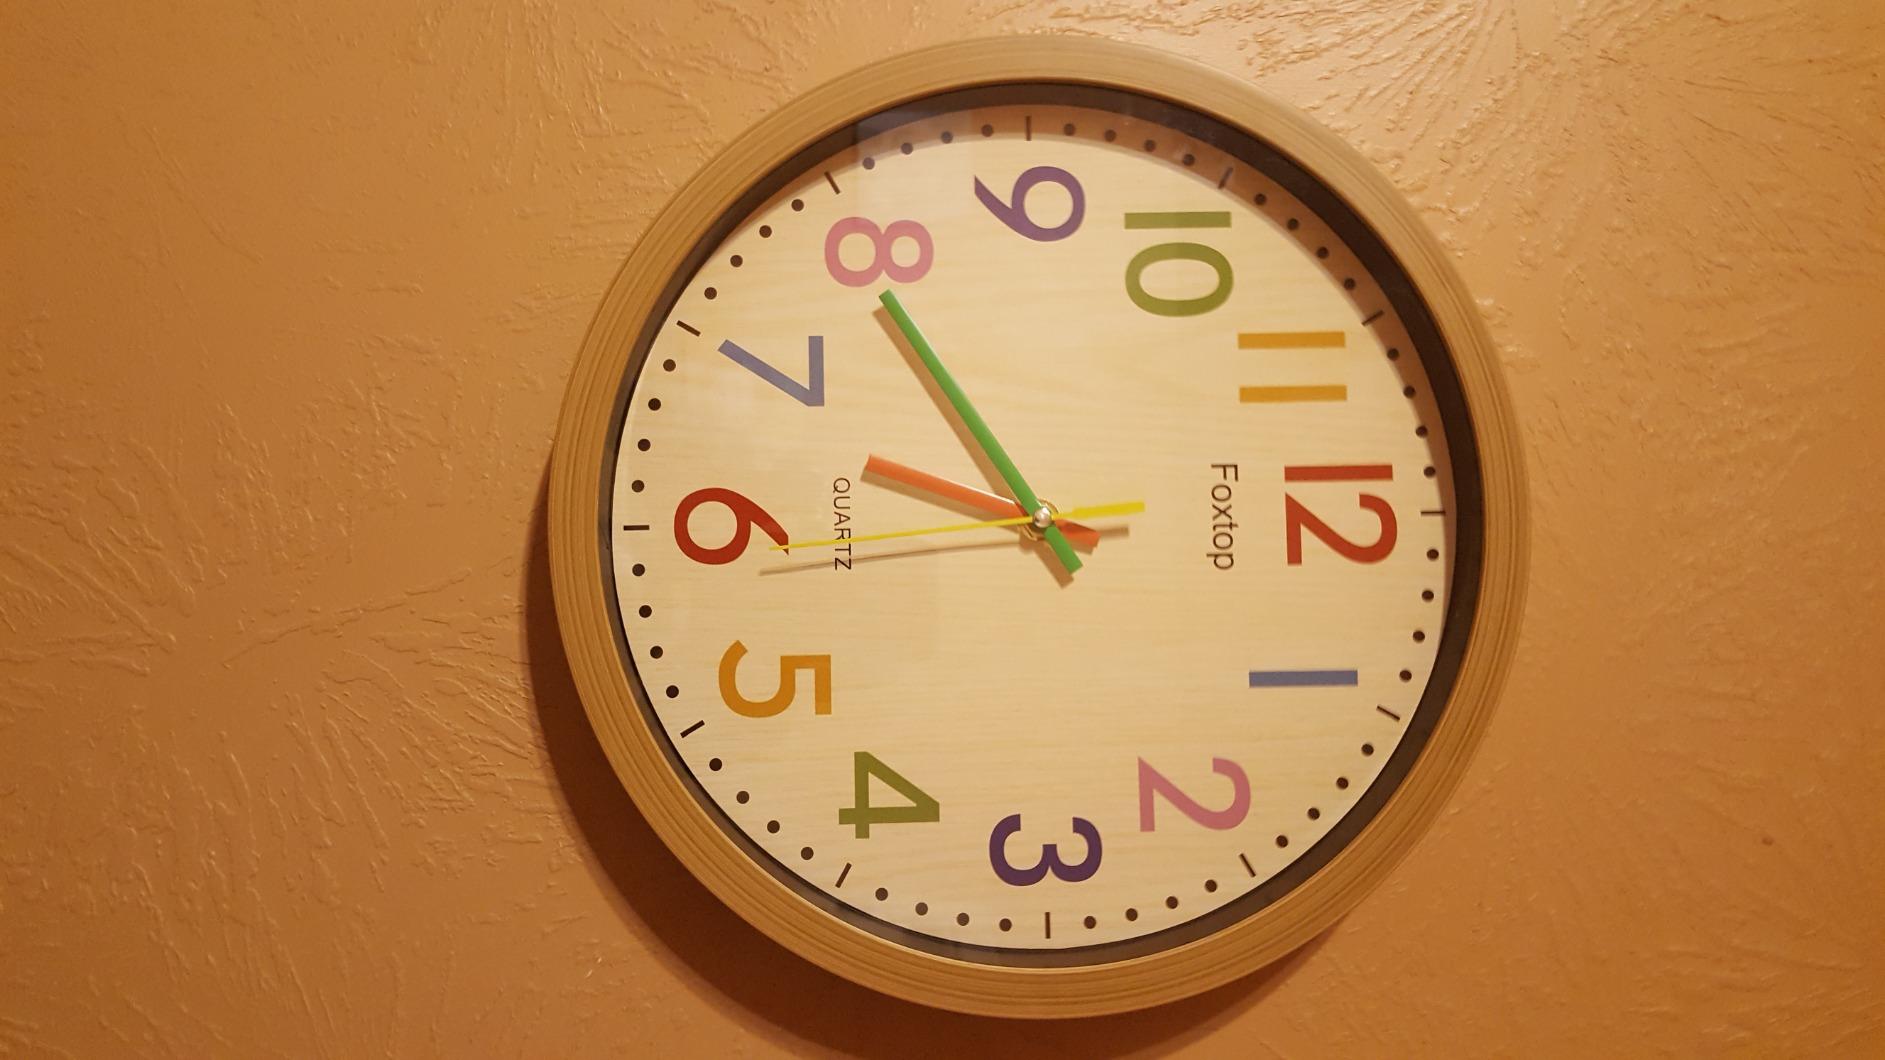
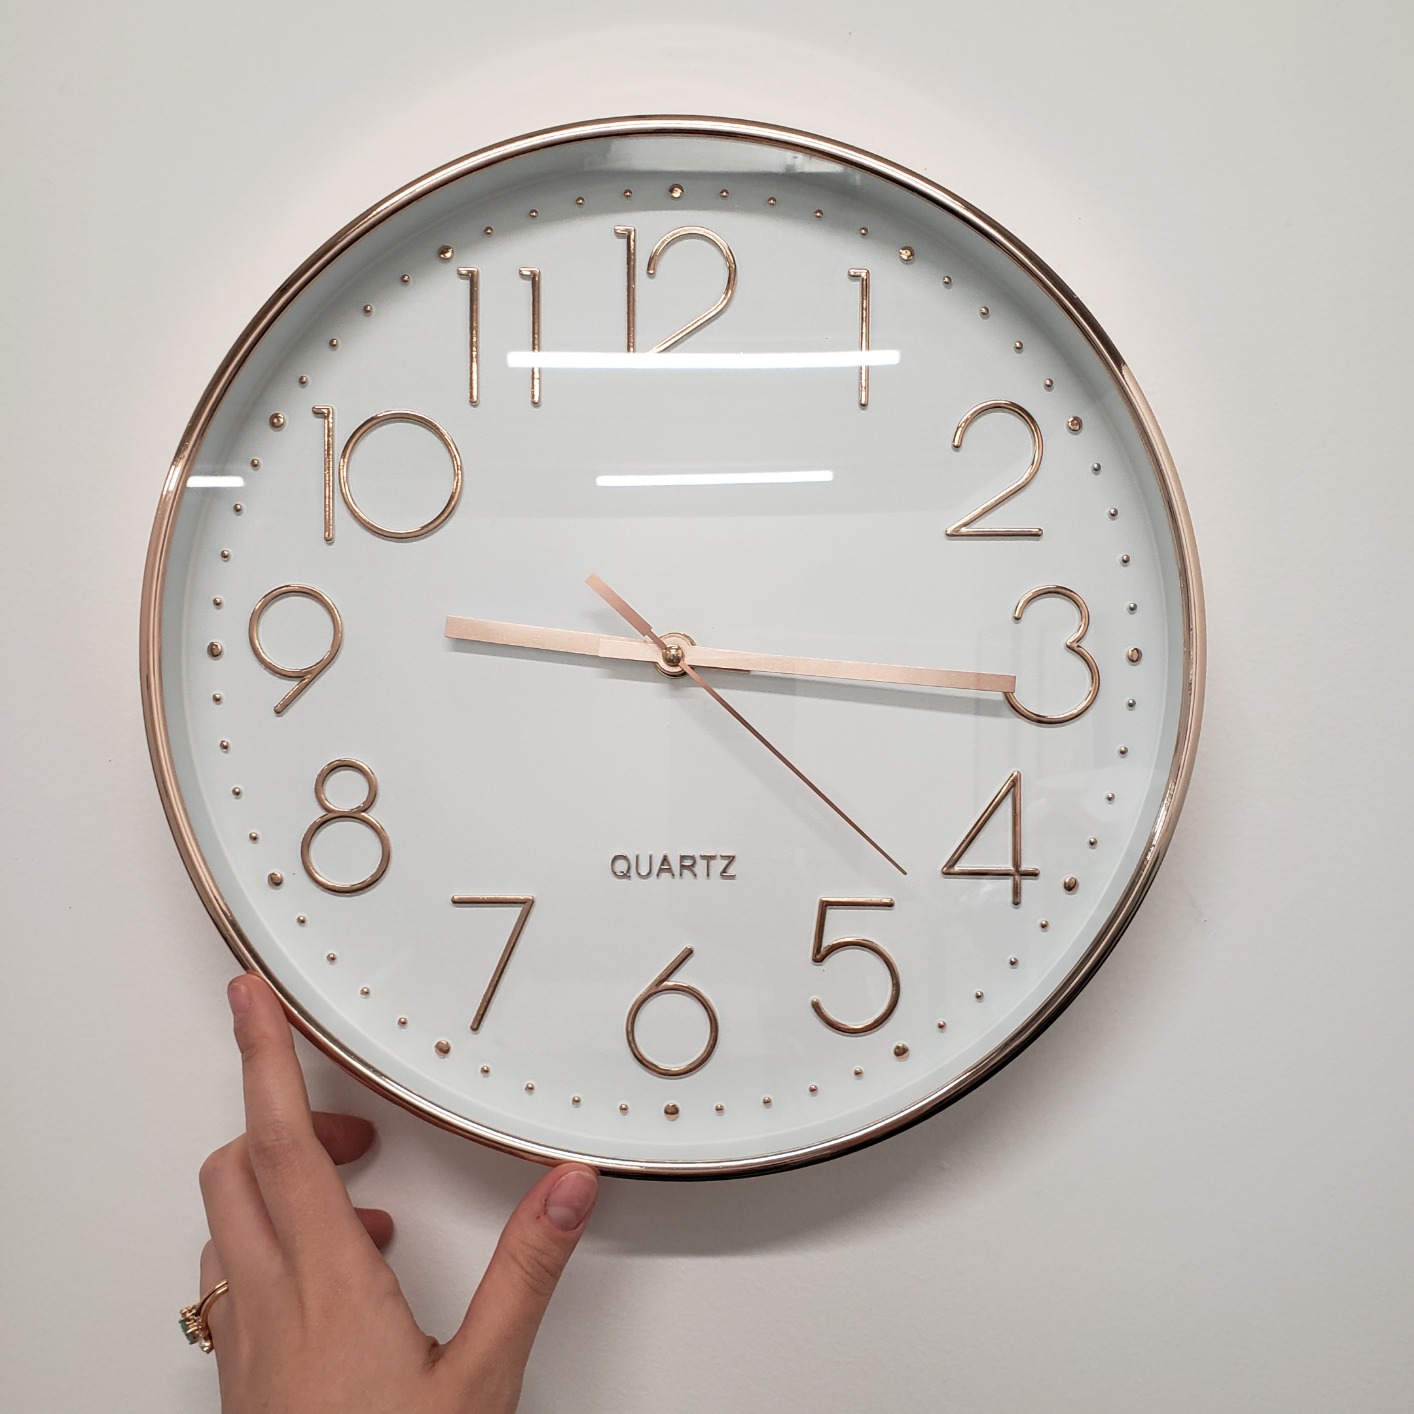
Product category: clock
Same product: no